Neil Harvey

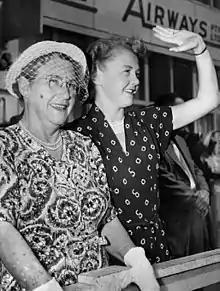
Harvey's mother and fiancée, Iris Greenish, in 1953

During the 1949–50 tour of South Africa, Harvey met his first wife Iris Greenish. At the time, Greenish was only 16 years old and Harvey 21, and their relationship became the subject of controversy when her father told the media that he would object to the couple's engagement until his daughter turned 18. They married four years later at Holy Trinity Church in East Melbourne and had three children: two sons and a daughter. Harvey's second wife, Barbara, died in 2014.